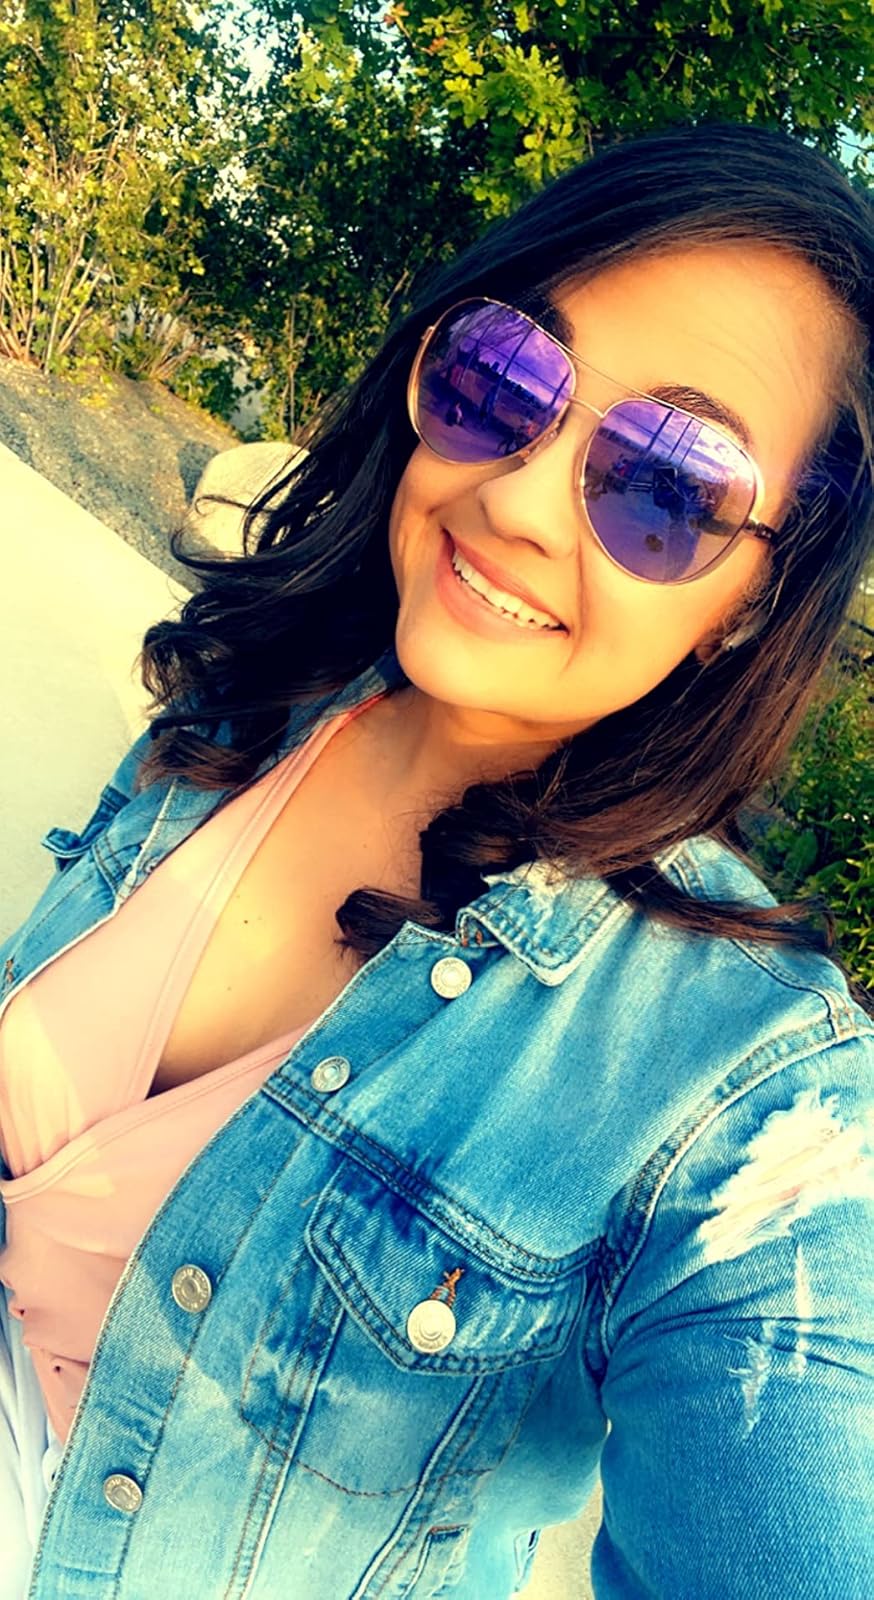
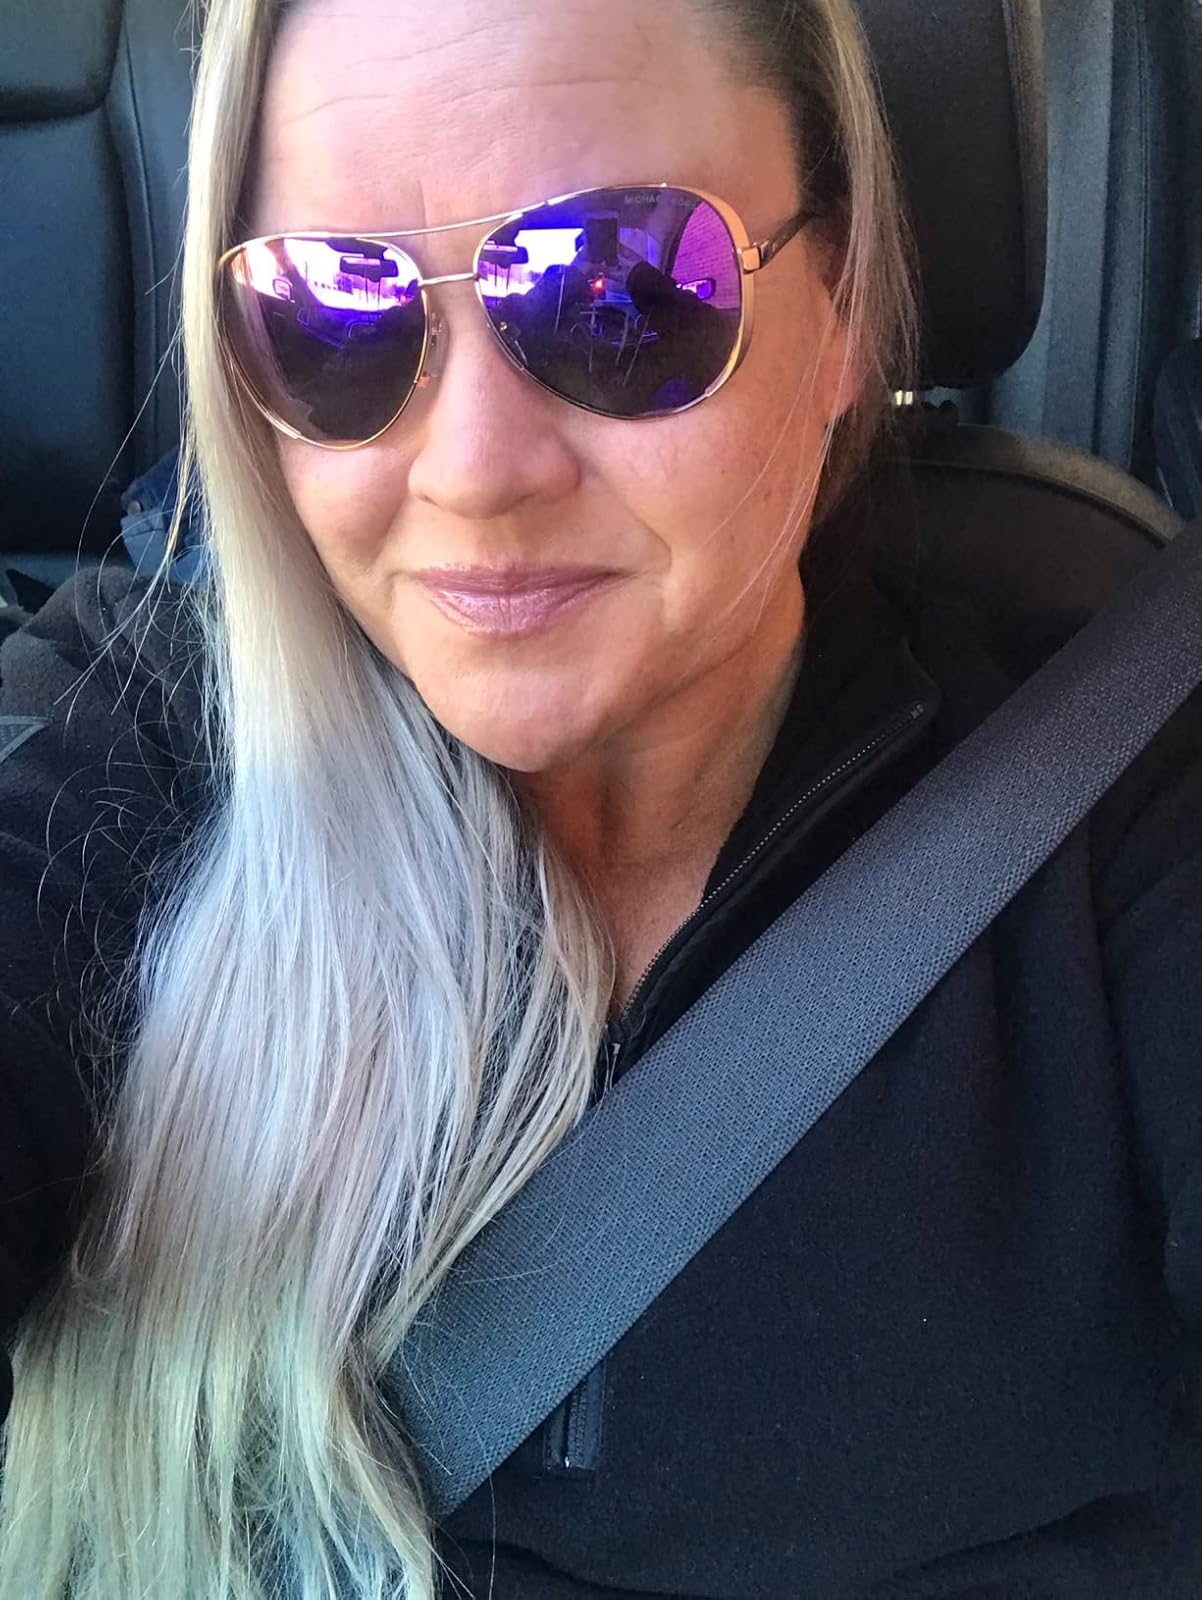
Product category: accessories_sunglasses
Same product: yes